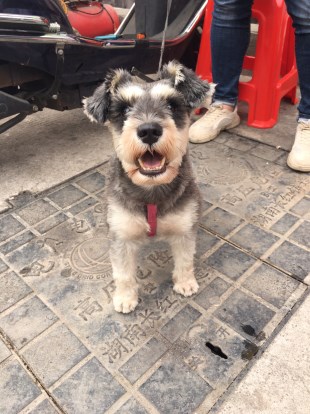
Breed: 2342-n000102-miniature_schnauzer